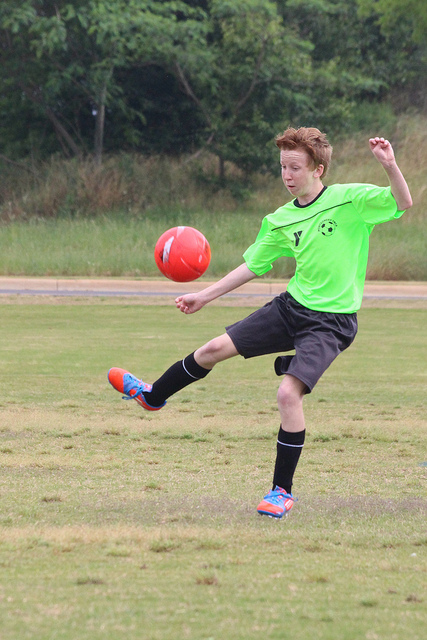
cậu bé đang giơ chân chuẩn bị sút bóng